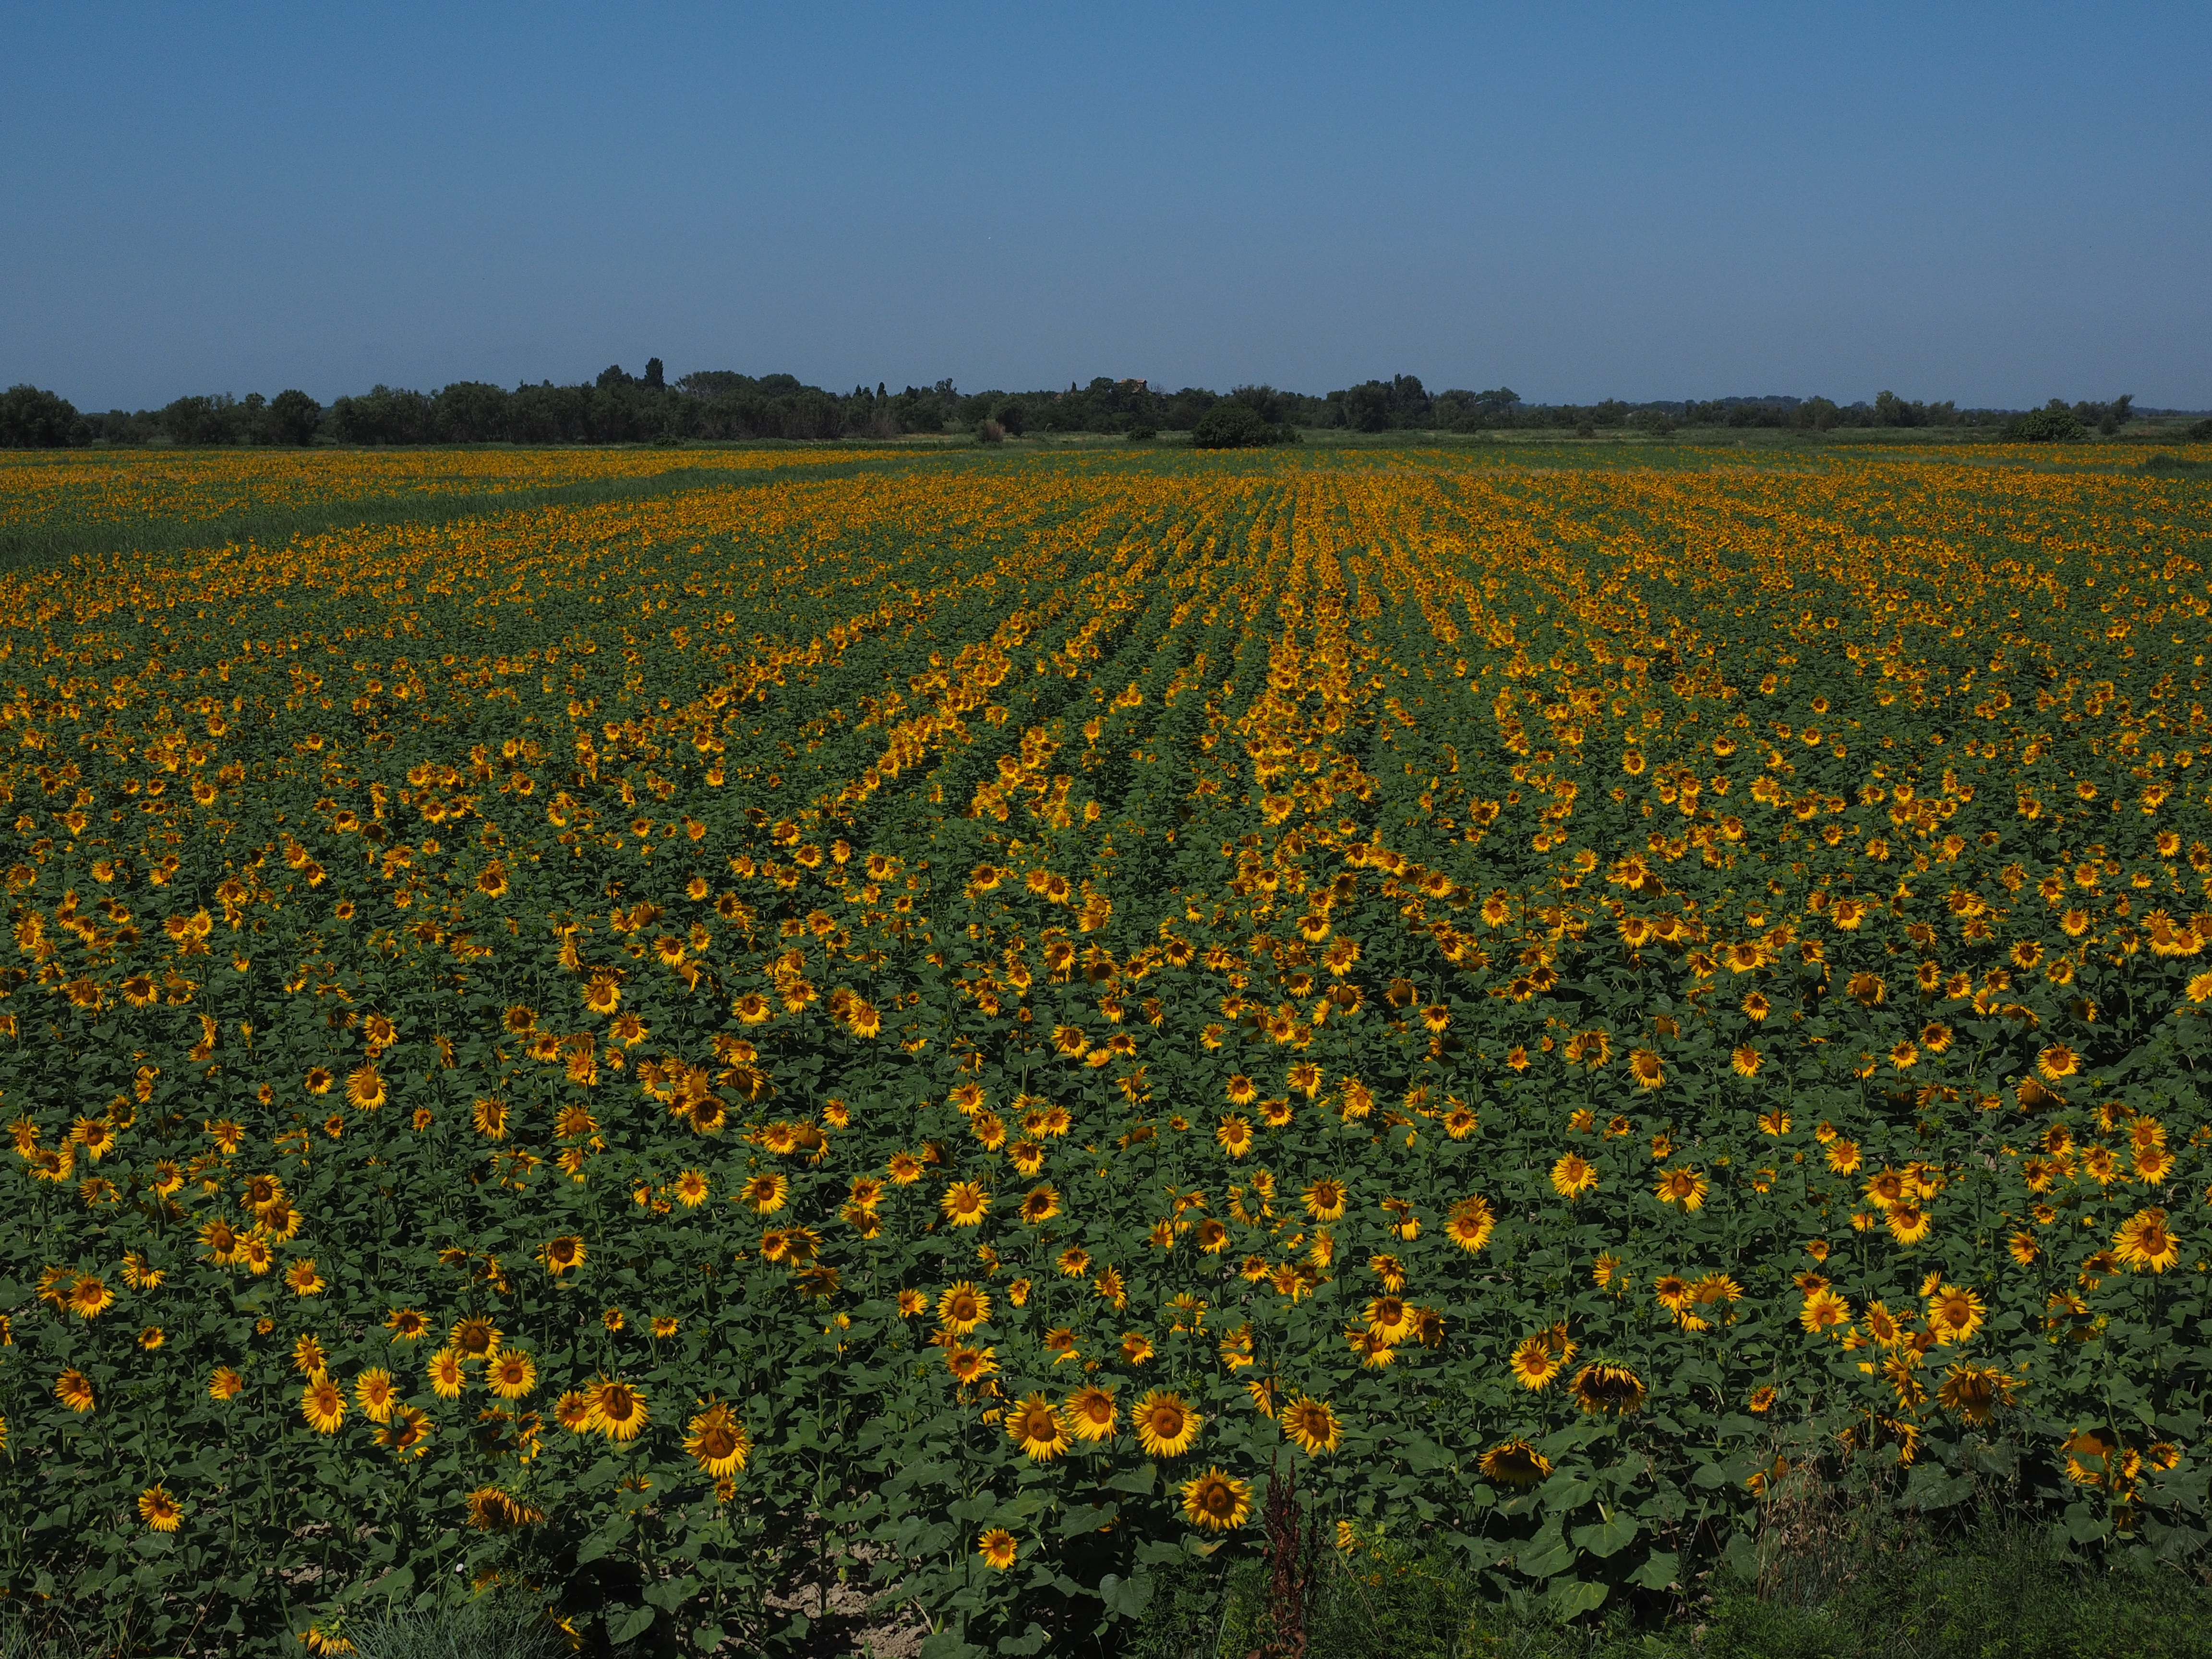
nature, blossom, plant, field, meadow, prairie, flower, bloom, crop, soil, colorful, yellow, agriculture, flora, plain, rapeseed, sunflower, wildflower, cultivation, sunny, grassland, bright, plateau, beautiful, ecosystem, brassica, steppe, rural area, inflorescence, sunflower field, flowering plant, daisy family, field economics, helianthus annuus, herbaceous plant, land plant